Fish locomotion

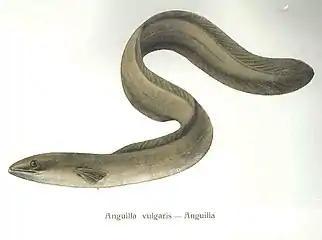
Eels propagate a more or less constant-sized flexion wave along their slender bodies.

In the anguilliform group, containing some long, slender fish such as eels, there is little increase in the amplitude of the flexion wave as it passes along the body.